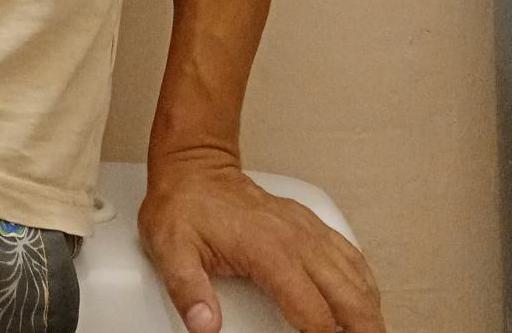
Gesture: no_gesture